Pertusa (Africa)

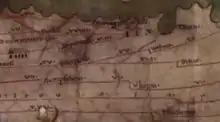
extract of the Tabula Peutingeriana showing Roman North Africa, during 4th century.

The Bishopric of Ad Pertusa was centered on the ancient Roman civitas of Pertvsa, which has been identified with ruins at modern El-Haraïria, an outer suburb of Tunis. During the Roman Empire Pertusa was located in the Roman province of Africa Proconsularis and was important enough to become a bishopric, which was suffragan to the nearby Metropolitan, of Carthage.